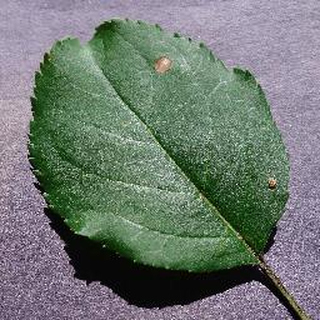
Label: apple_black_rot